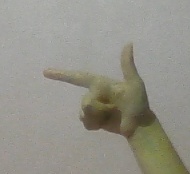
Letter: yaa